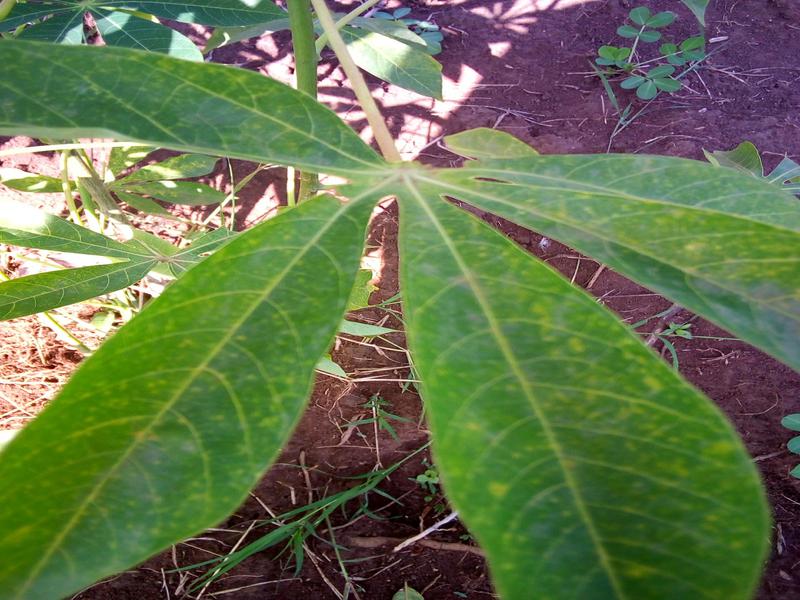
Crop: cassava
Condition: green_mottle